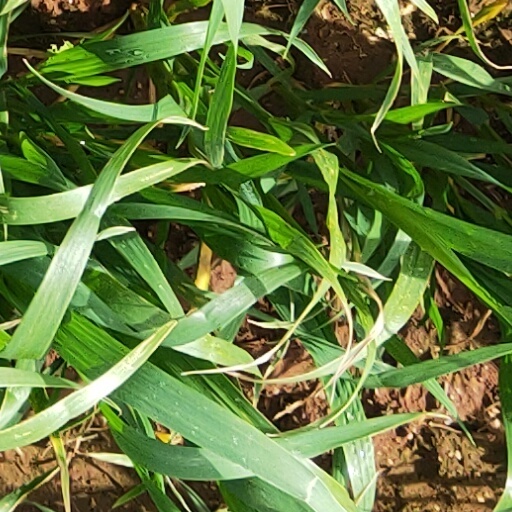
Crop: wheat